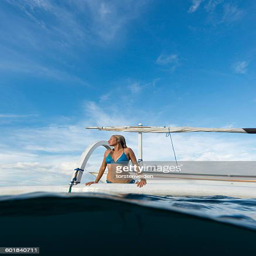
woman getting out of the sea onto a boat